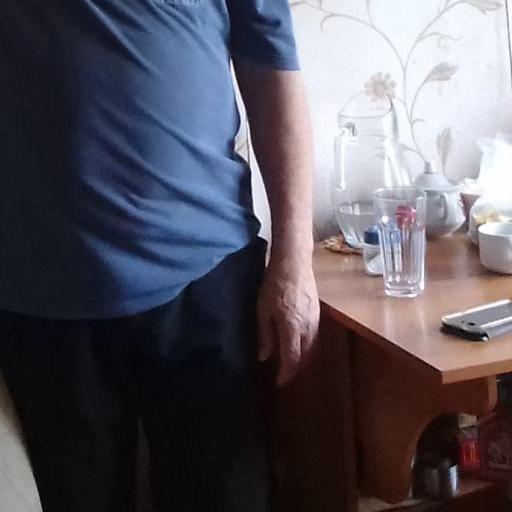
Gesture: no_gesture